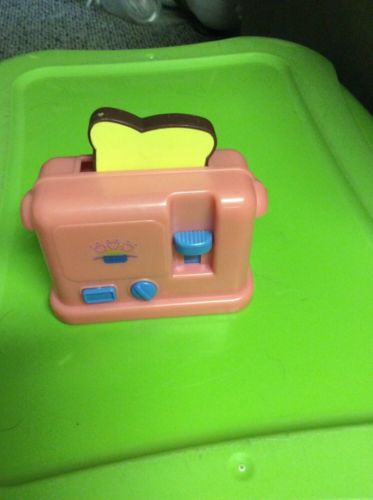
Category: toaster